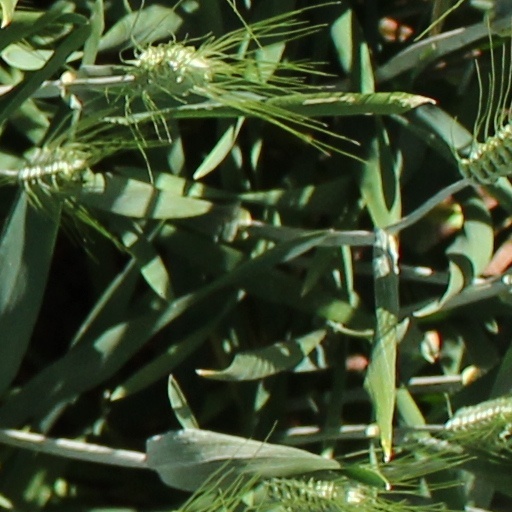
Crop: wheat